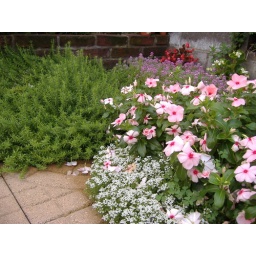
That big green one on the back left has beautiful purple flowers in the spring time!